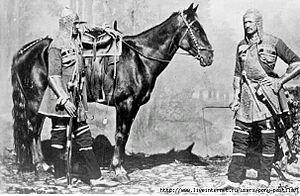
Le Kabardin est une race de chevaux originaire du nord des montagnes du Caucase, en Russie. Ce cheval de montagne rustique, de taille modérée, est historiquement la monture des circassiens, d'ailleurs anciennement appelée « pur-sang circassien » et plus récemment, en anglais, « Kabarda », d'où le terme français Kabarde.